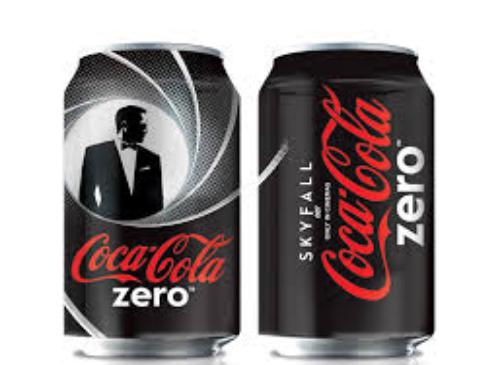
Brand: Coca-Cola Zero
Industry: Food